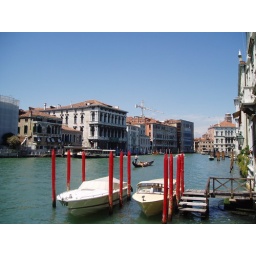
The grand canal in venice, cool boat pole things.